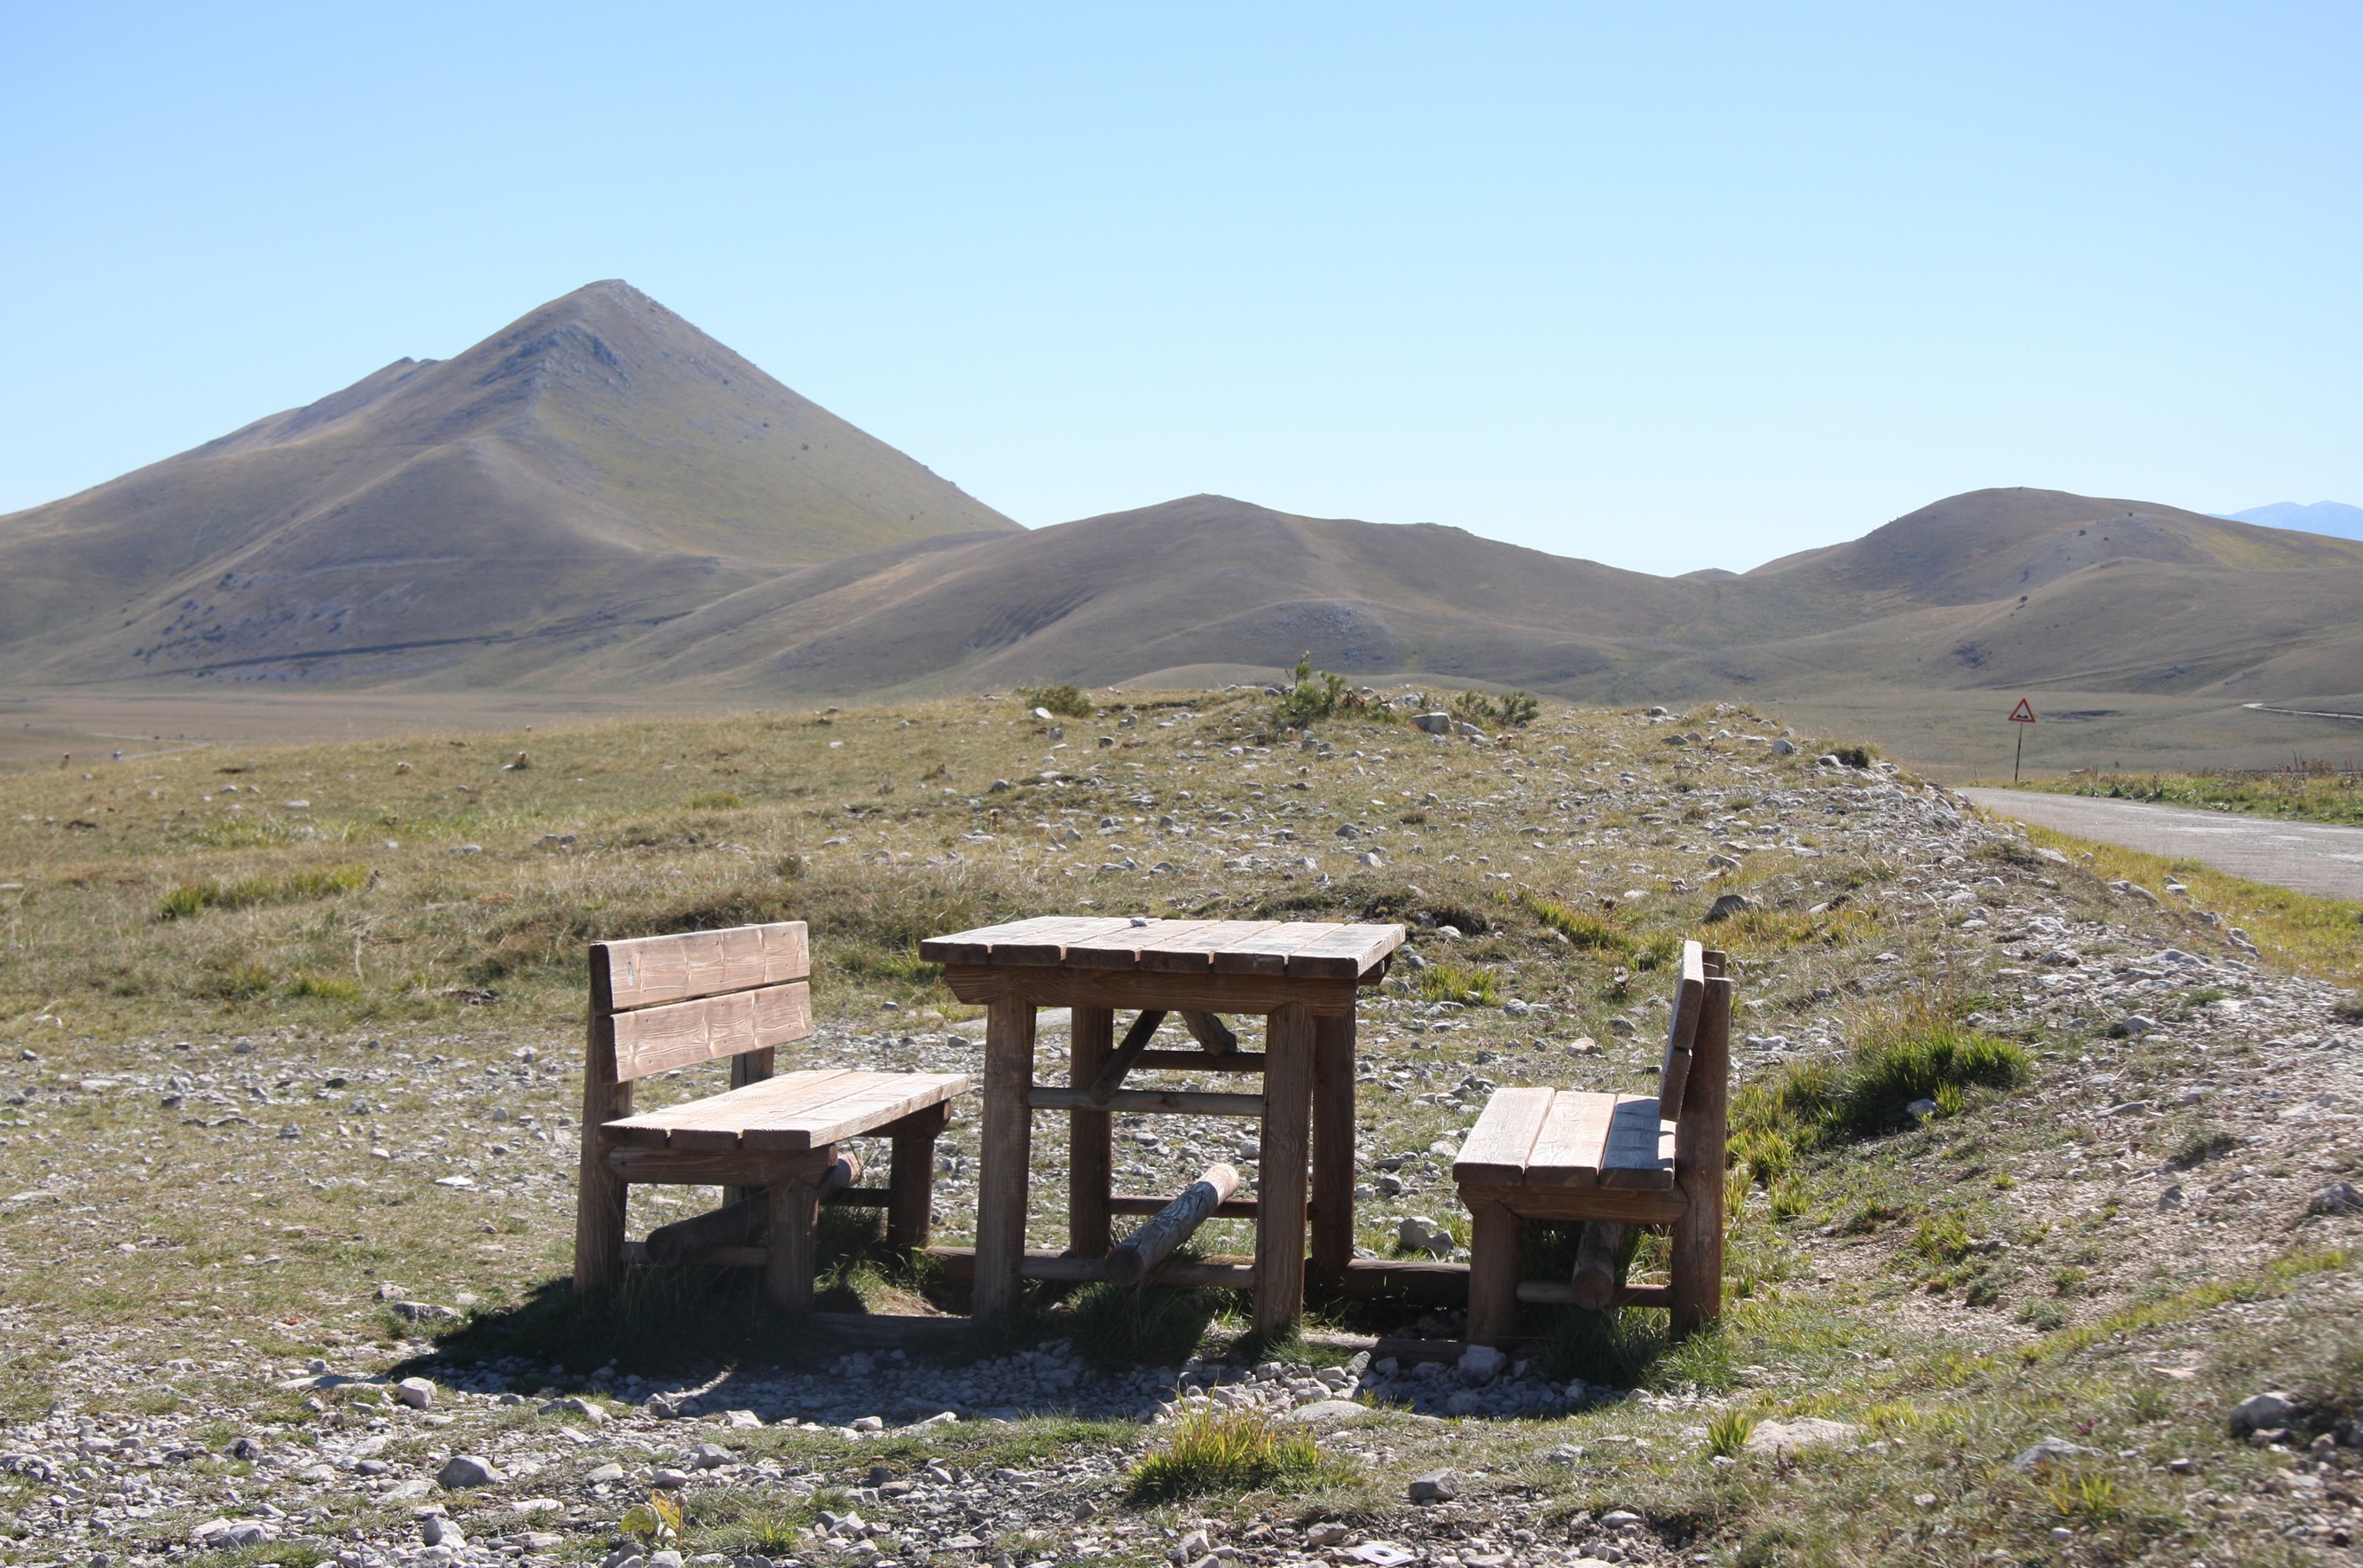
landscape, nature, wilderness, mountain, trail, hill, valley, mountain range, hut, ridge, geology, mountains, plateau, fell, rural area, landform, gran sasso, natural environment, geographical feature, mountainous landforms